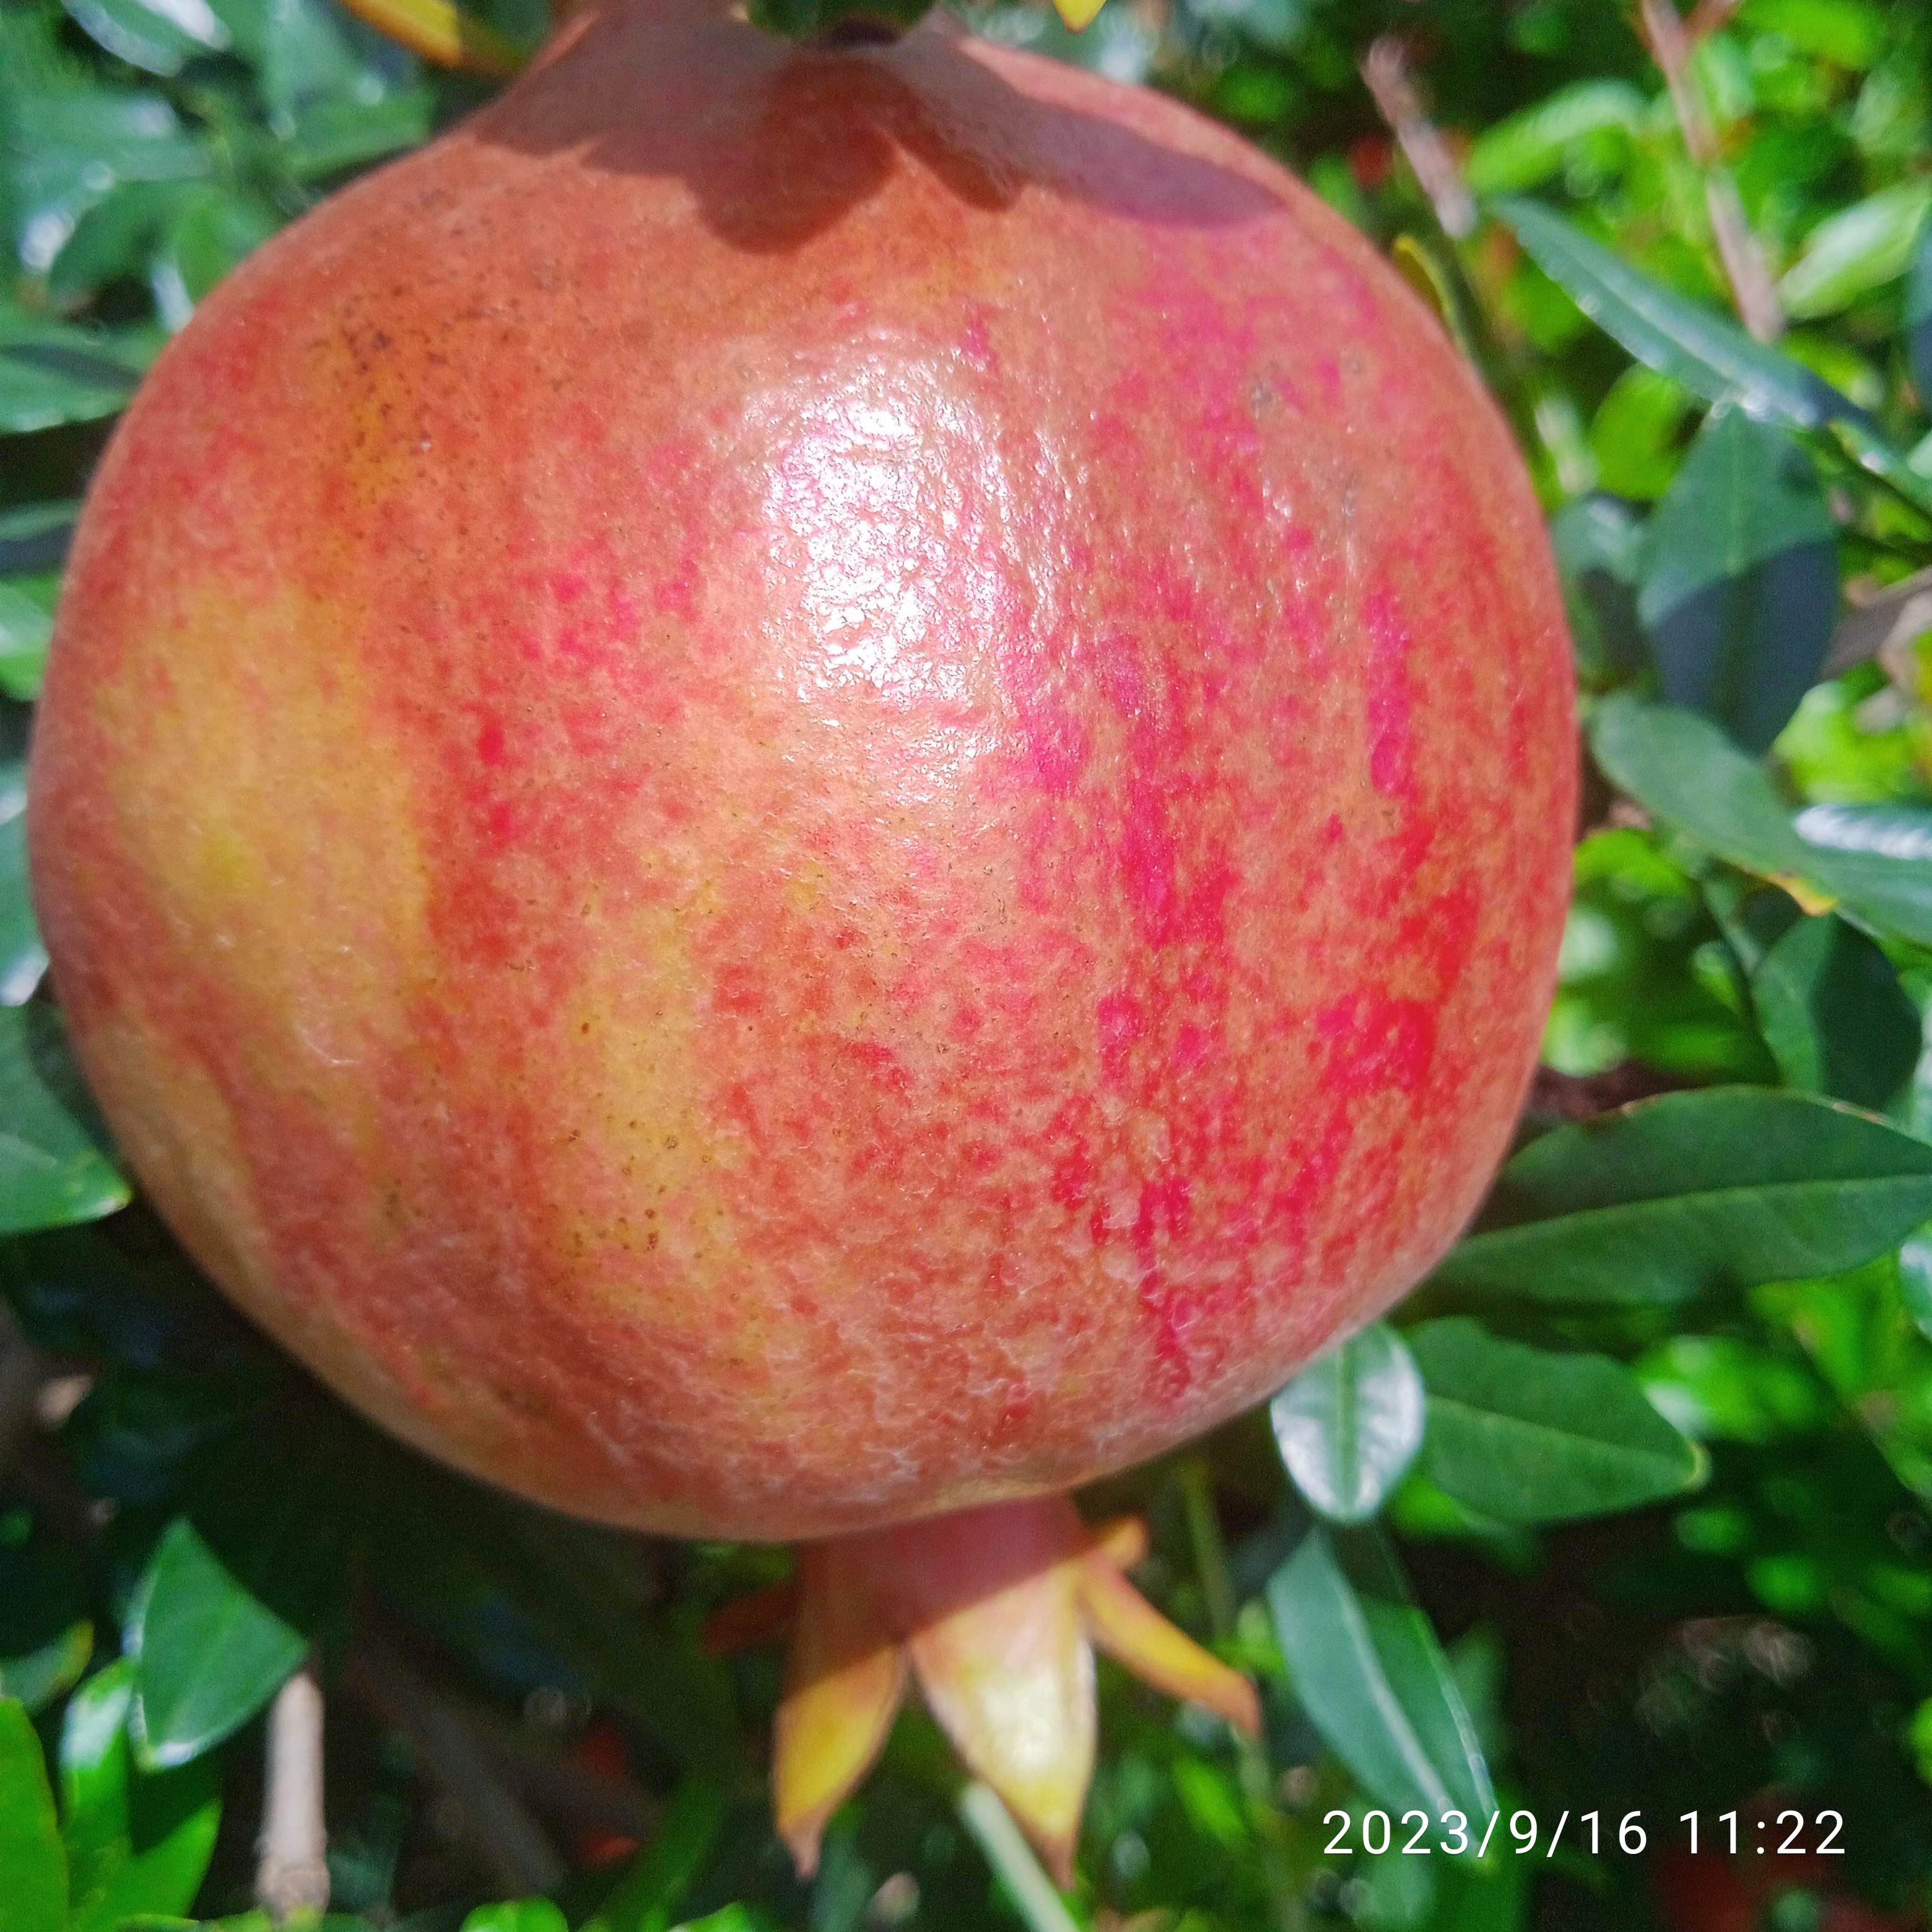
Label: Healthy